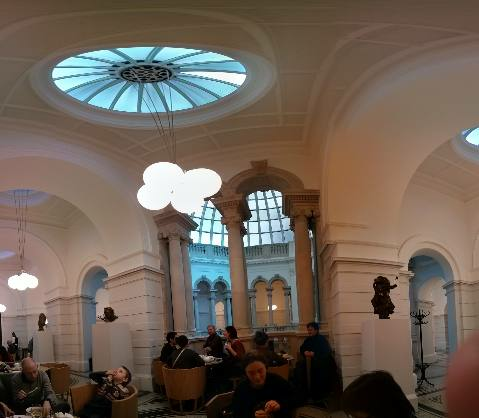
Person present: Yes